Dave Jones (politician)

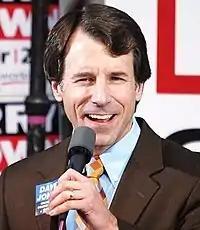
Jones giving a speech

On November 13, 2008, Jones announced his campaign for California State Insurance Commissioner in 2010, a statewide elected office. Republican incumbent Steve Poizner was expected to run for governor. He was quickly endorsed by State Senate President Darrell Steinberg and State Controller John Chiang. Jones' main opponent in the Democratic primary was Los Angeles Assembly Member Hector De La Torre.